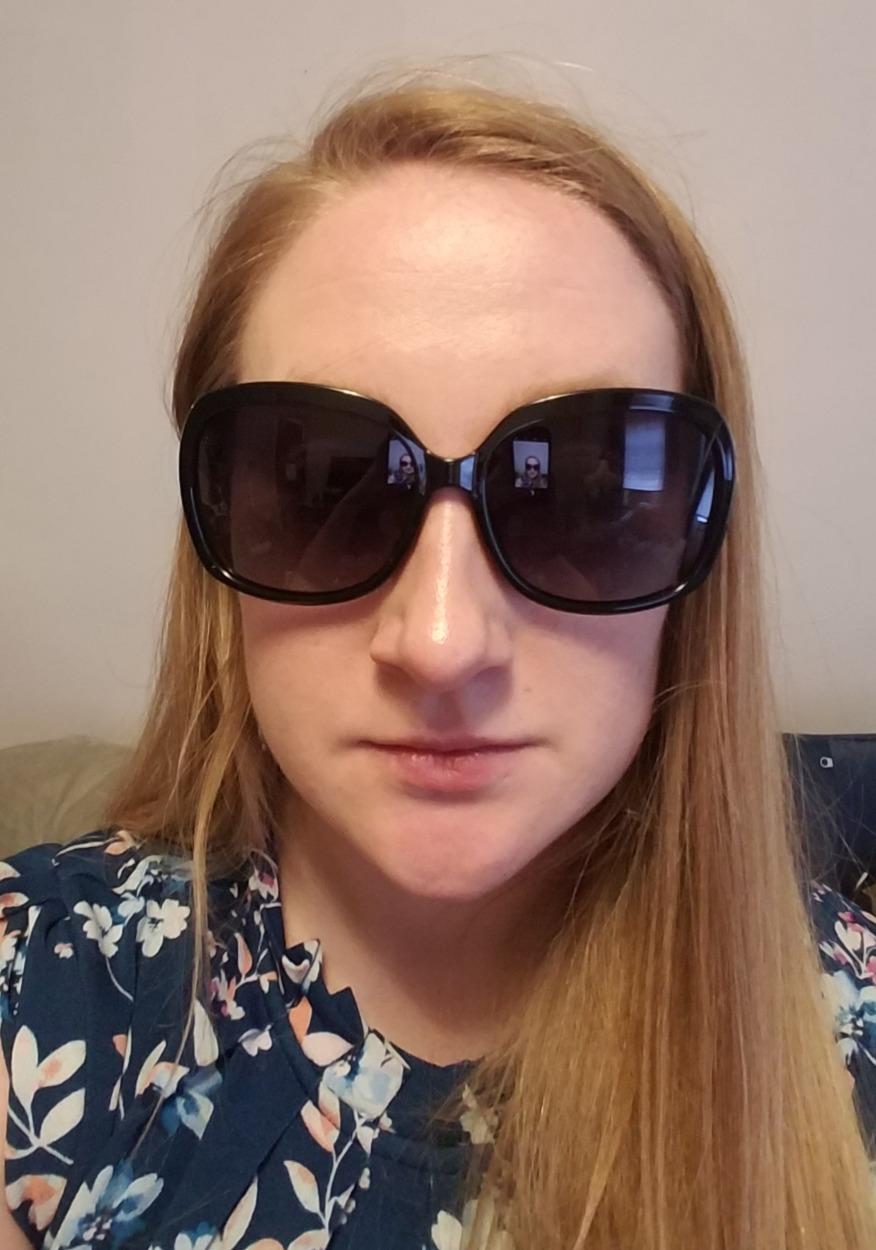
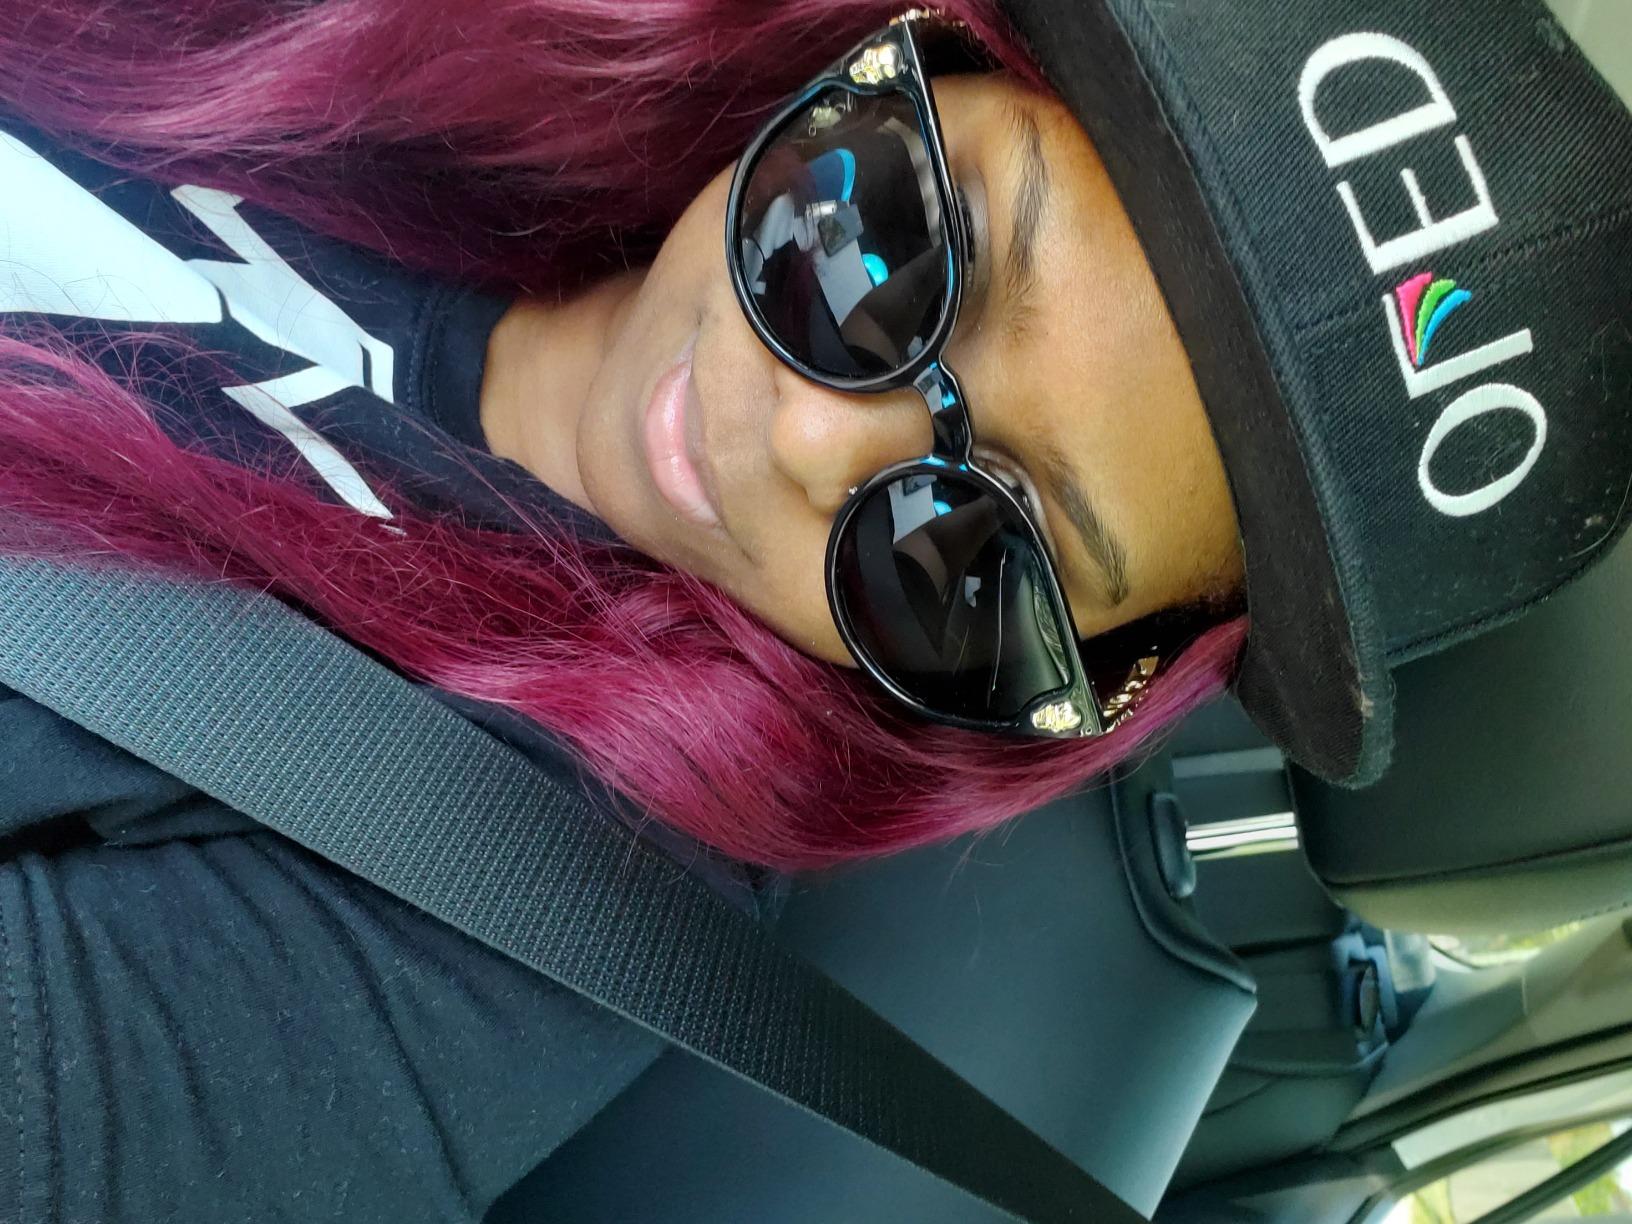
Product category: accessories_sunglasses
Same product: no